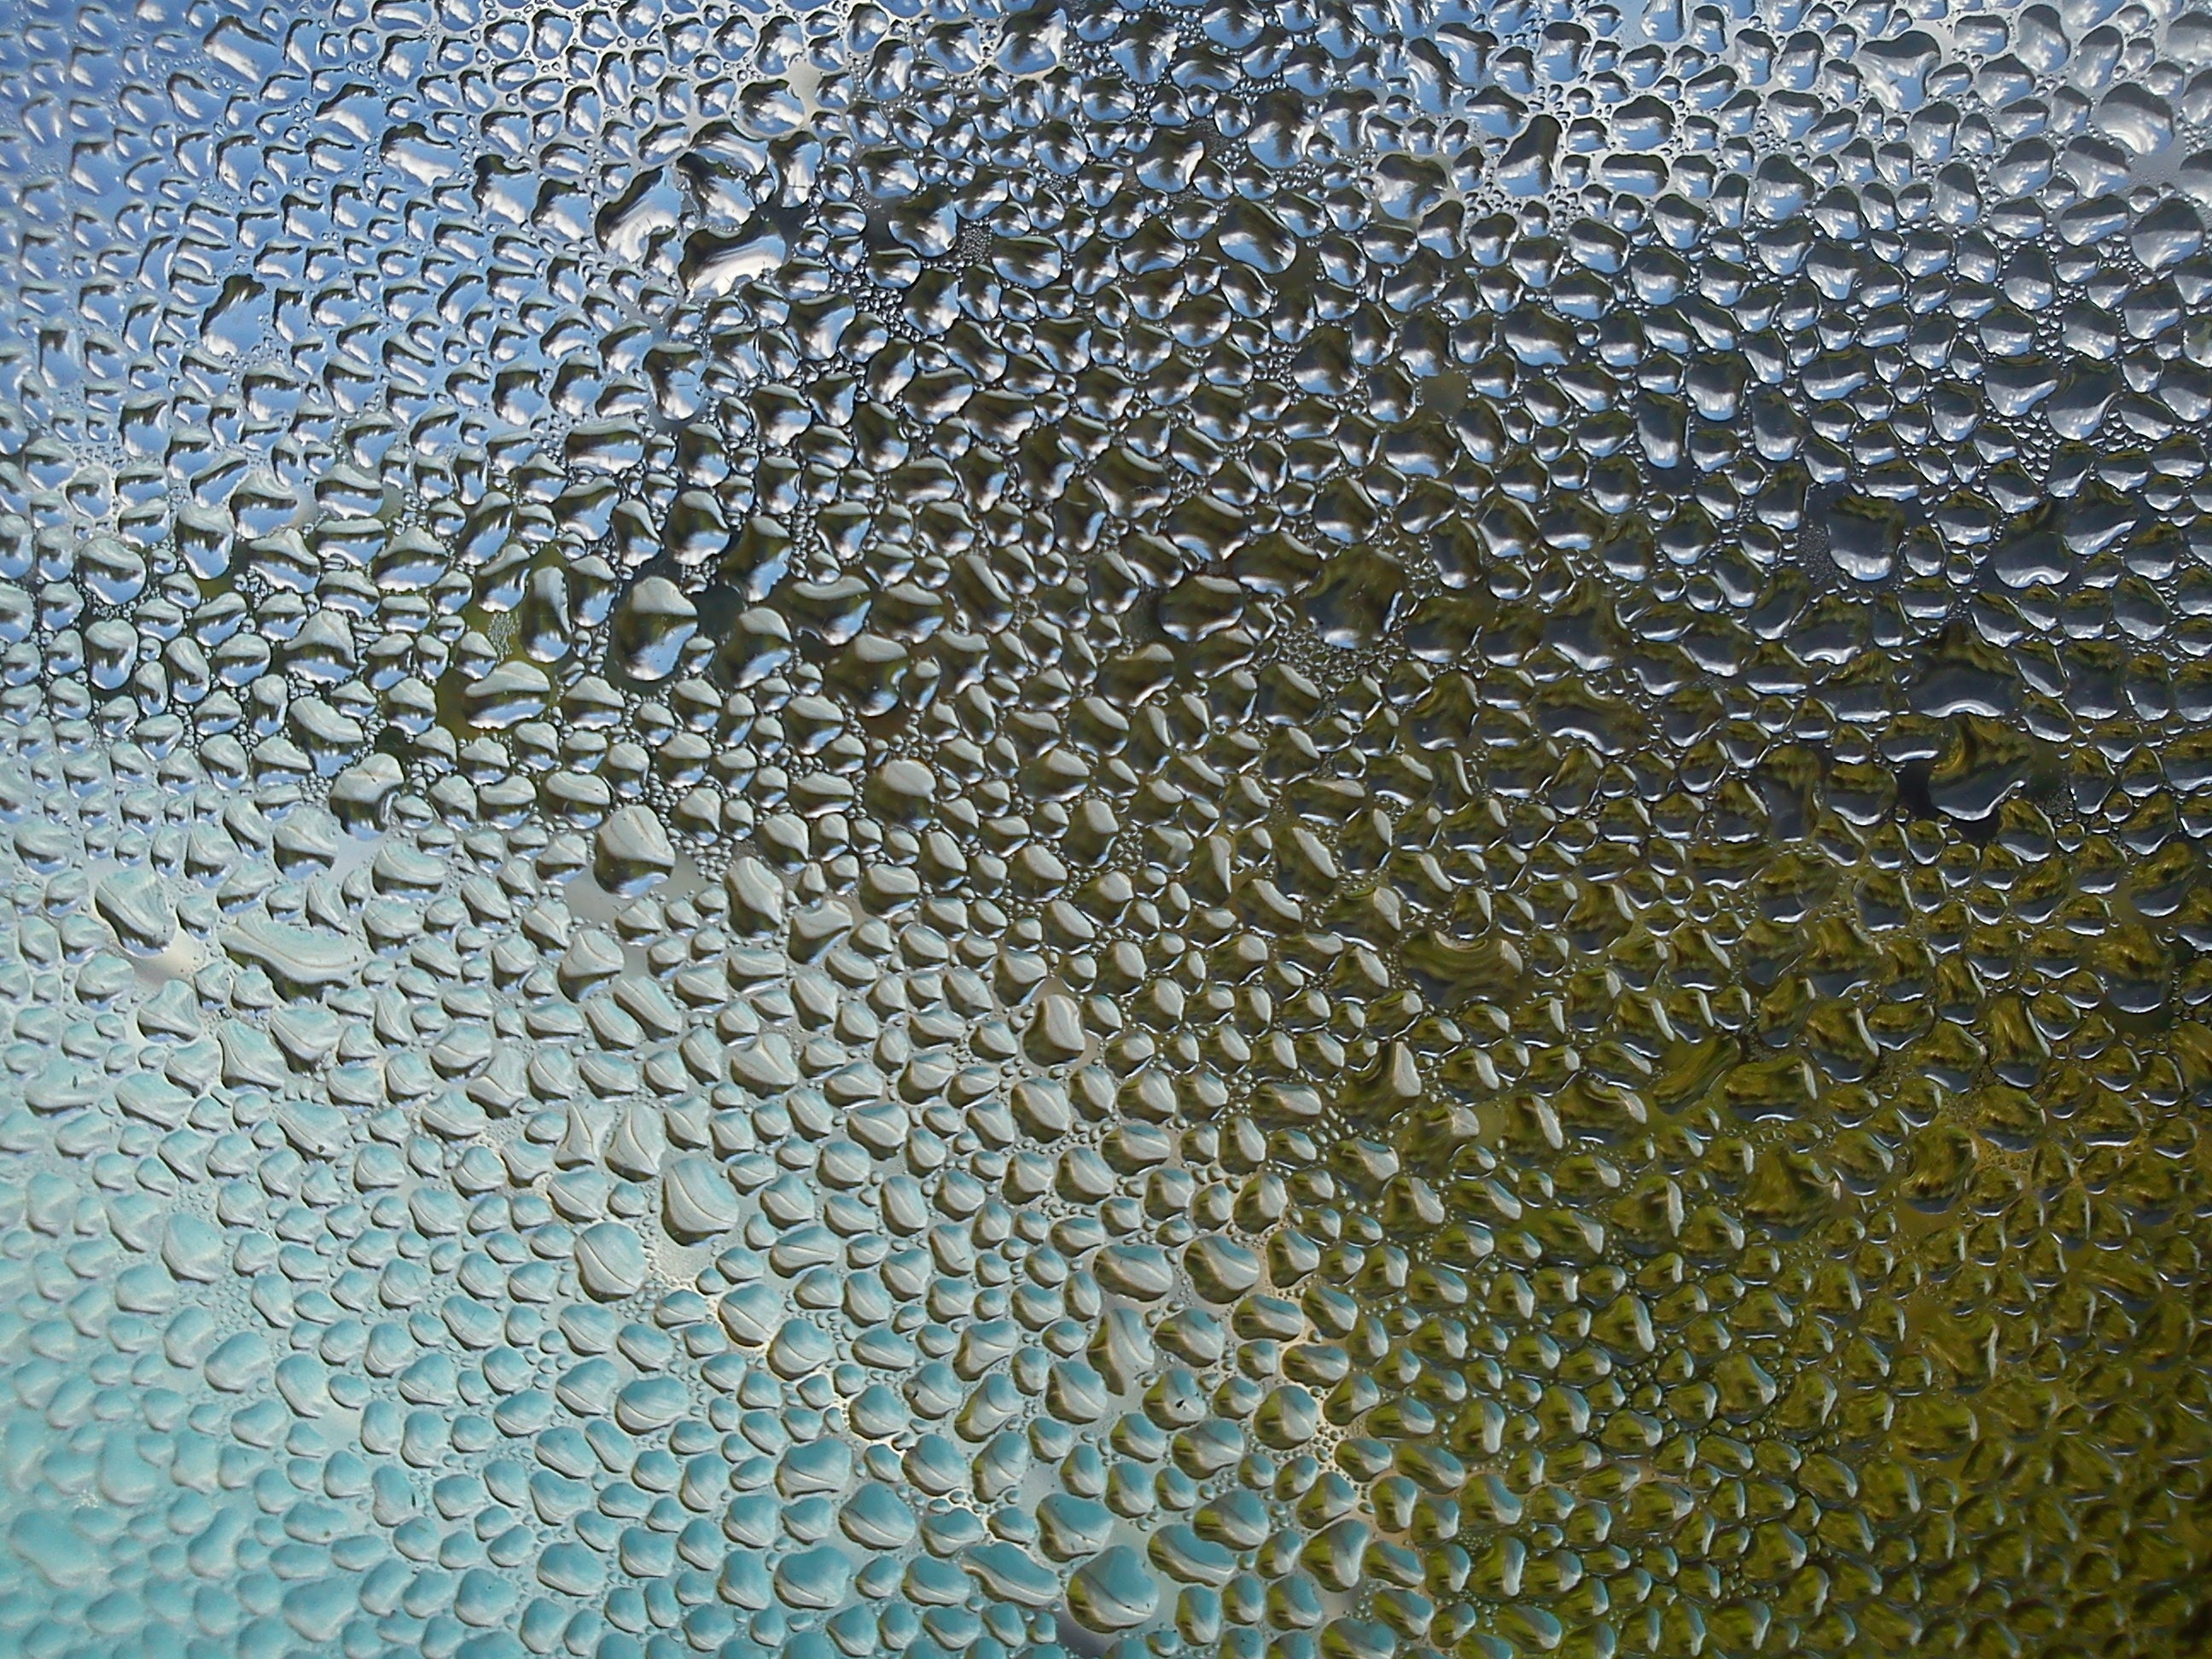
water, drop, texture, leaf, glass, frost, pattern, small, condensation, covered, surface tension, close, drip, coral, background, drop of water, disc, many, fogging, road surface, water repellent